List of Game of Thrones characters

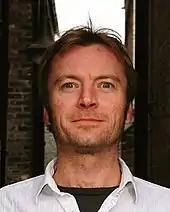
Richard Dormer

The Waif (portrayed by Faye Marsay) is a sadistic young woman who lives in the House of Black and White, a temple to the Many-faced God, in Braavos. She participates in Arya's training but repeatedly deems her unfit to become a Faceless Man (assassin). After Arya is struck blind for her unsanctioned killing of Ser Meryn Trant, the Waif repeatedly beats and abuses Arya, though Arya learns how to fight without her eyesight and her vision is soon returned to her. When Arya refuses to kill an innocent target, Lady Crane, the Waif is sent to kill her. Though she stabs Arya multiple times, Arya survives. The Waif then kills Lady Crane and pursues the wounded Arya all over Braavos before cornering her in her hideout. Arya, however, extinguishes the room's only candle and manages to kill the Waif in the ensuing fight. Arya rips her face off and adds it to the Hall of Faces.